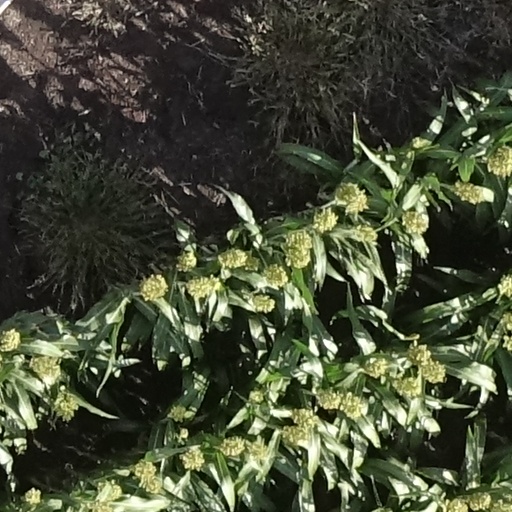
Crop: sorghum